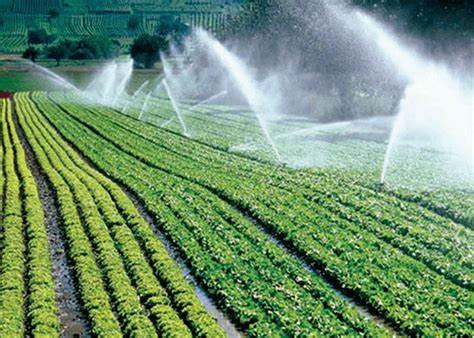
Shamba kubwa, lina mimea ambayo imepandwa kwa njia ya mistari huku ikiacha nafasi ya kutembea katikati. Upande wa kushoto, mimea inaoneka kuwa na njaa na inang'aa kutokana na miale ya jua huku upande wa kulia mimea ni ya kijani kibichi na inaonekana yenye afya. Katikati ya shamba, kuna vinyunyuzi vyenye vinamwaga maji mengi pande zote za shamba. Mbele ya shamba kuna miti mirefu ya kijani kibichi.